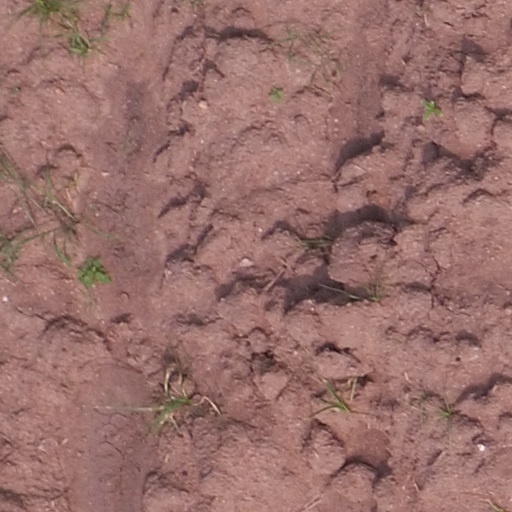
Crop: maize; corn